1969 World Series

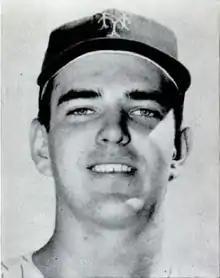
Ed Kranepool

Agee led off the game for the Mets with a home run off Jim Palmer, then saved at least five runs with his defense. With two out in the fourth and Oriole runners on first and third, Agee raced to the sign in left-center and made a backhanded running catch of a drive hit by Elrod Hendricks. In the seventh, the Orioles had the bases loaded with two out, but Agee made a diving grab of a line drive hit by Paul Blair in right-center.